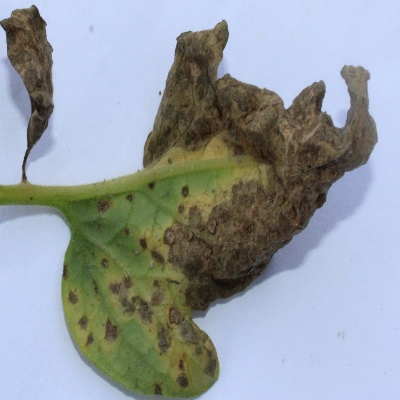
Crop: Tomato
Condition: leaf blight